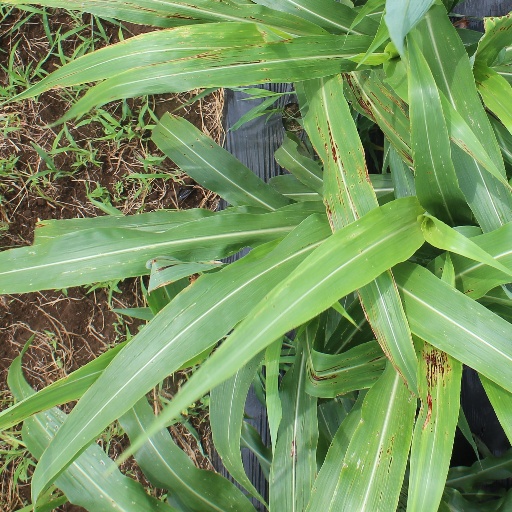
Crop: sorghum